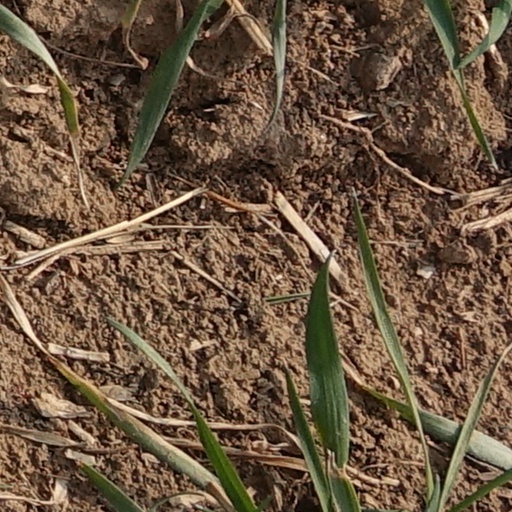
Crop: wheat